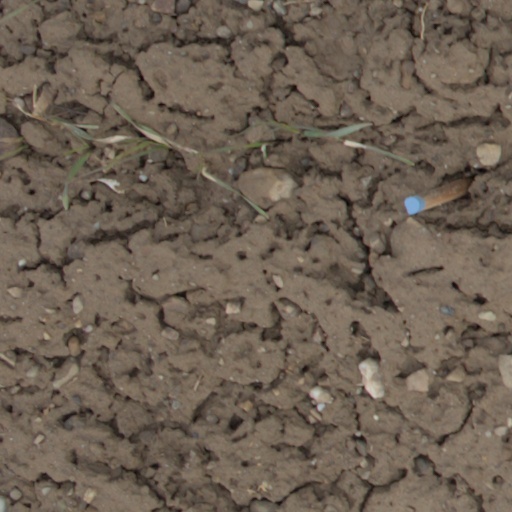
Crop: wheat